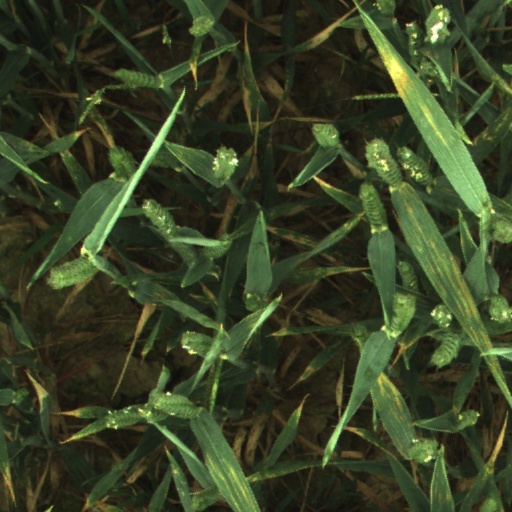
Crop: wheat